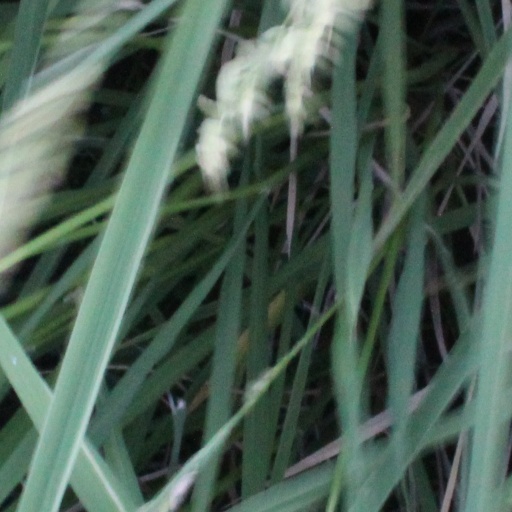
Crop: rice